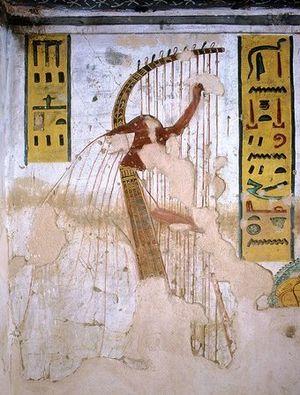
KV 11 désigne le tombeau du pharaon Ramsès III. Situé dans l'allée principale de la vallée des Rois, sur la rive occidentale du Nil face à Louxor, l'hypogée fut d'abord élaboré par le pharaon Sethnakht mais fut abandonné quand on remarqua qu'il empiétait sur celui d'Amenmes.